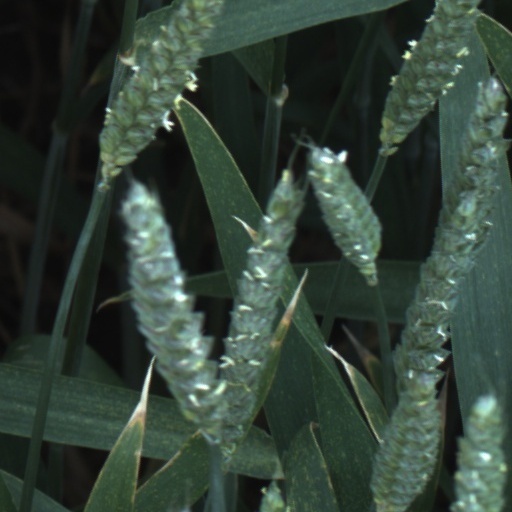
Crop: wheat